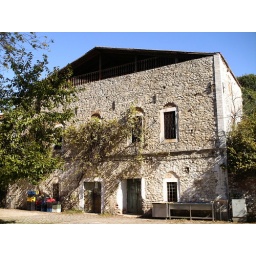
Some white house in Drama